Sucker Free City

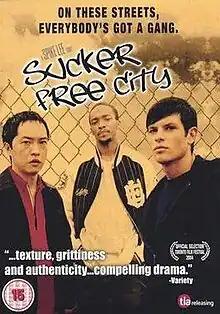
UK DVD cover

Sucker Free City is a 2004 American crime drama television film directed by Spike Lee and written by Alex Tse. The film examines white, black, and Chinese characters in San Francisco and the conflicts they encounter with each other. The film was intended to be the pilot for a Showtime television series, but Showtime declined to pick up the series. The film was first screened at the Toronto International Film Festival and was subsequently broadcast on Showtime.